Education in Gibraltar

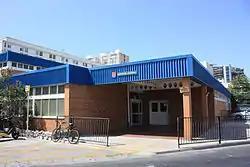
Bayside Comprehensive School

At the age of 12 Gibraltarian students enter secondary school. Following a four-year course preparing for General Certificate of Secondary Education (GCSE), where students sit for final examinations at the age of 16. Students can take on up to 10 GCSE subjects including the core 5 (English, mathematics, science, religious studies and Spanish). Students willing to continue their studies after taking their GCSEs can move onto sixth form (in the same school) providing they have obtained a minimum requirement of 4 subject passes at grade C or higher (generally including English and mathematics). Here the student will go onto a two-year A-Level course. Gibraltarian students can take up to 4 different A-Level subjects simultaneously.